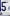
Number: 5